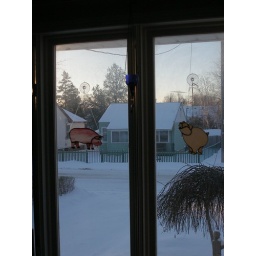
pigs in the window